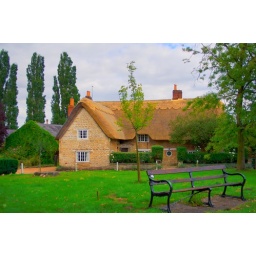
did the focus on the window in the center and not on the closest wall and obviously it was a mistake...